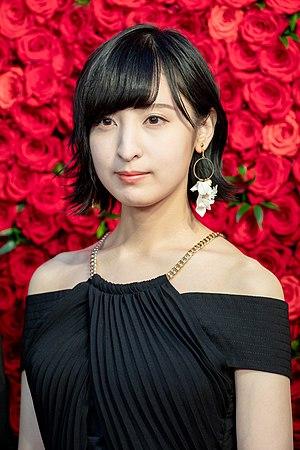
Ayane Sakura, née le 29 janvier 1994 à Tokyo, est une seiyū et une chanteuse japonaise.